Canon FD lens mount

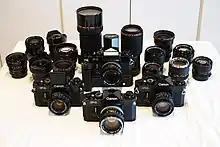
Canon F-1 and F-1n cameras, with FD lenses

Canon also produced two fisheye lenses. The 7.5mm 5.6 is a circular fisheye, rendering a 180 degree field of view in a 23mm image circle. It is technically a FL lens, as it requires manual diapragm operation and stopped-down metering. The 15mm 2.8 is a full-frame fisheye, rendering a 180 degree field of view across the diagonal of the 35mm frame with the considerable barrel distortion of a fisheye lens. It includes all FD features and may be used with automatic exposure. Both lenses include internal filters.